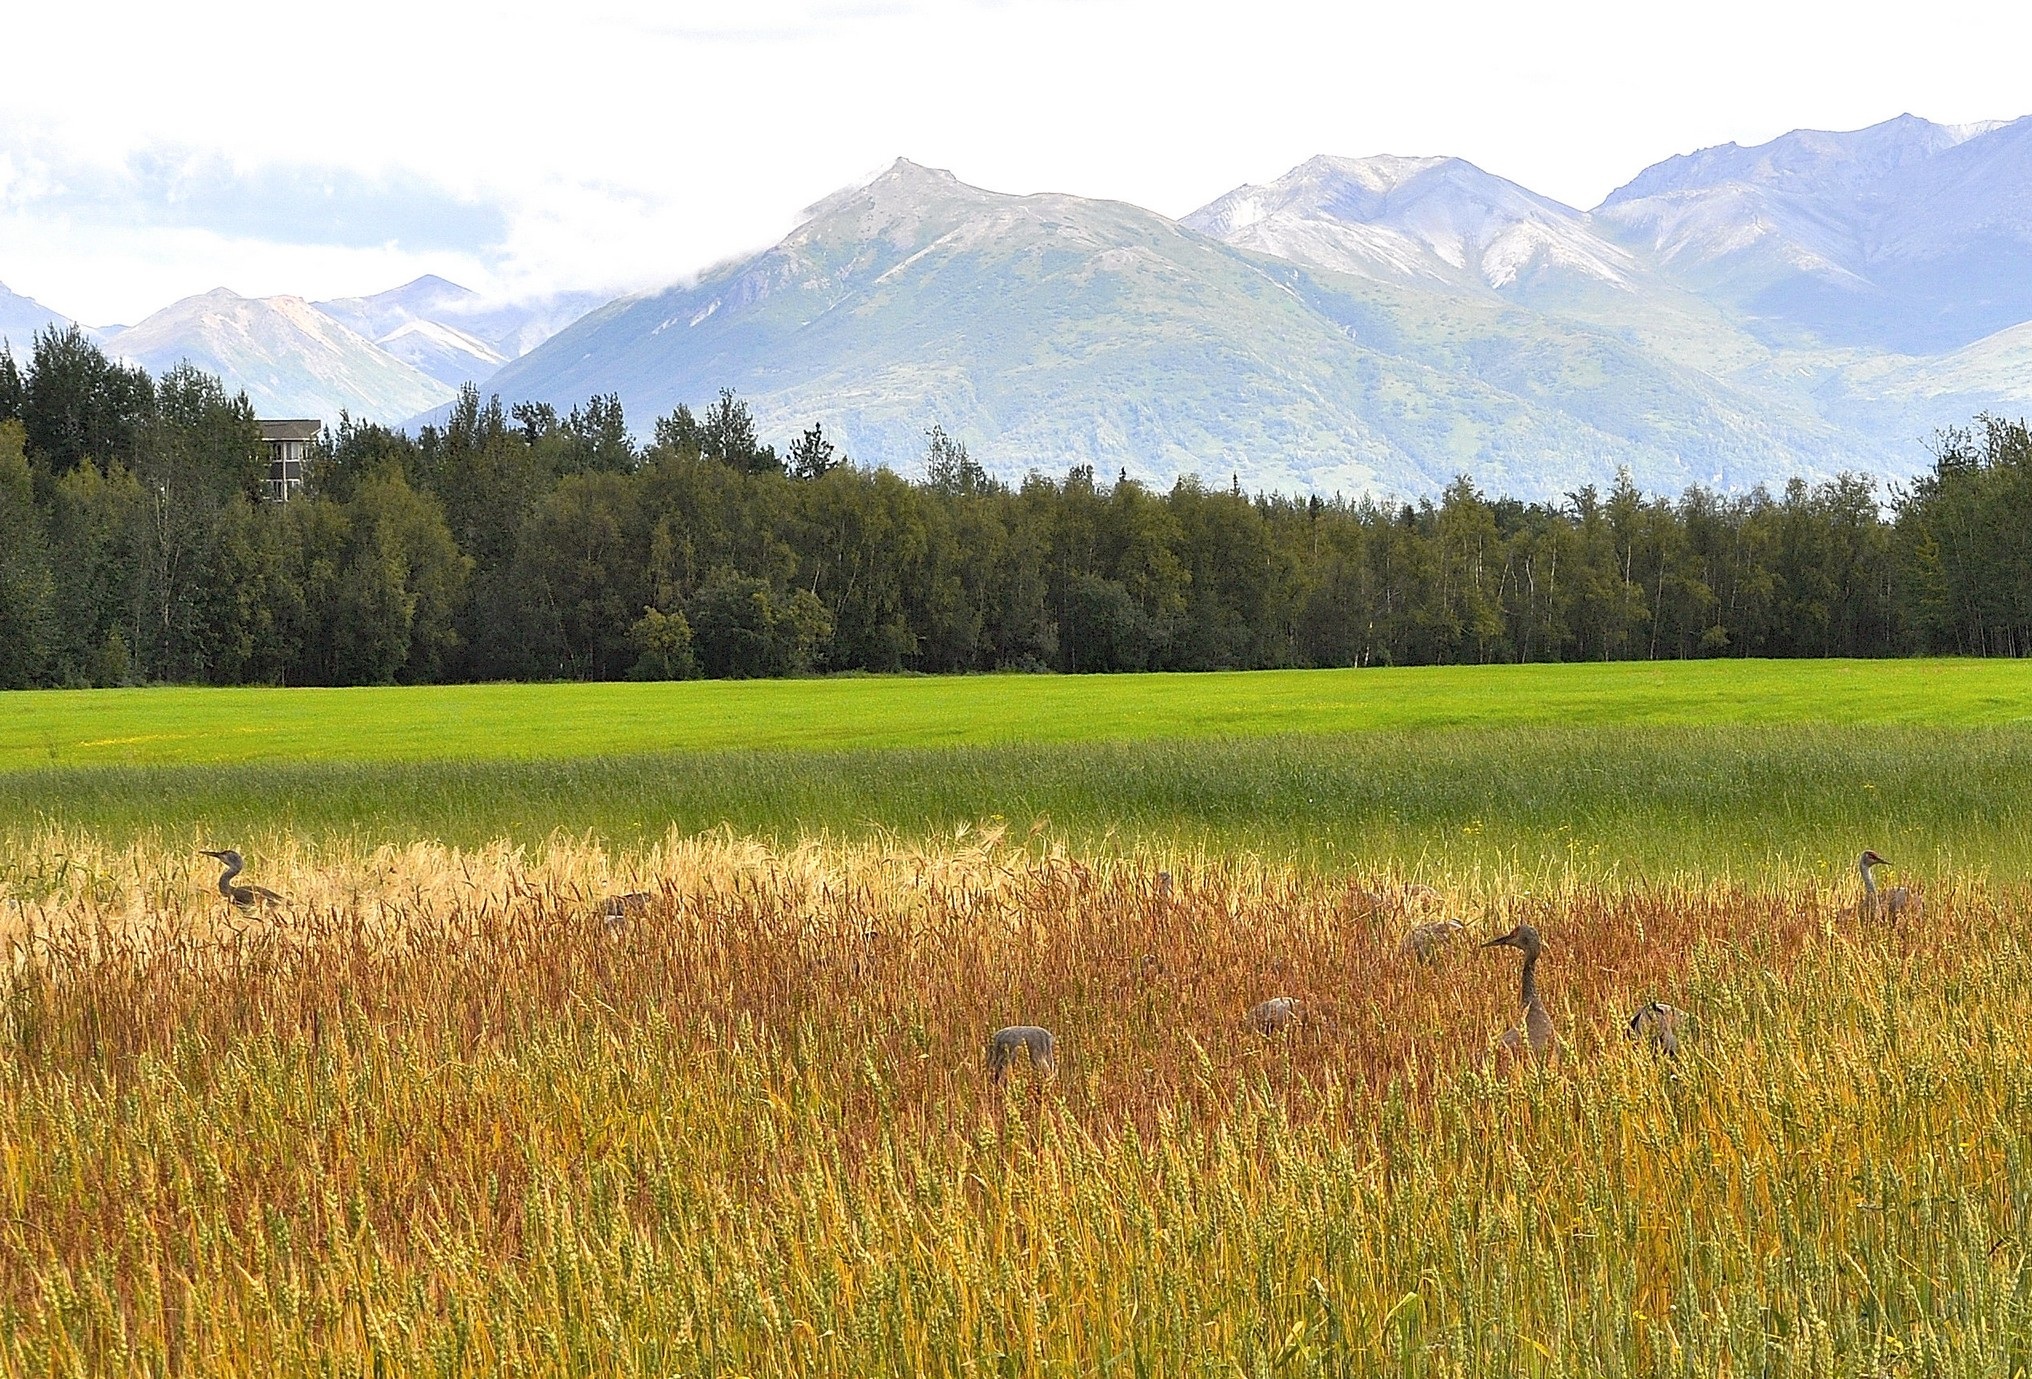
landscape, nature, grass, outdoor, marsh, wilderness, mountain, field, meadow, prairie, hill, view, land, wild, environment, scenic, pasture, natural, scenery, agriculture, plain, fields, grassland, wetland, plateau, cranes, habitat, alaska, ecosystem, palmer, steppe, rural area, paddy field, sandhill, natural environment, geographical feature, grass family